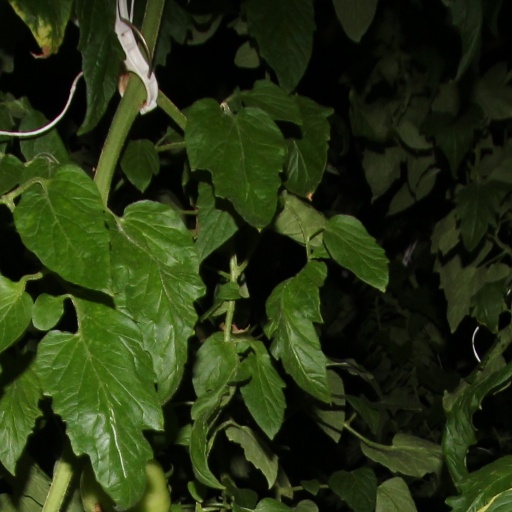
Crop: tomato